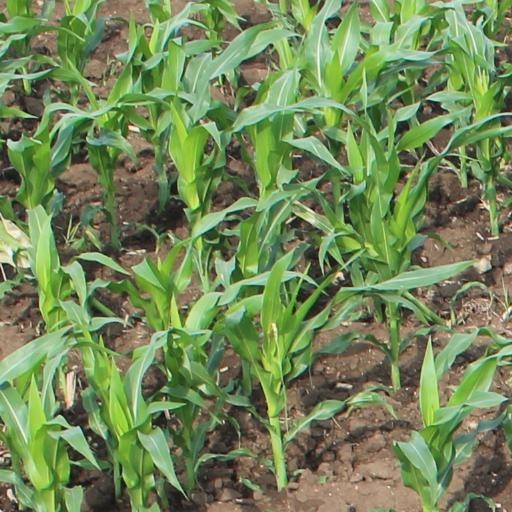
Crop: maize; corn